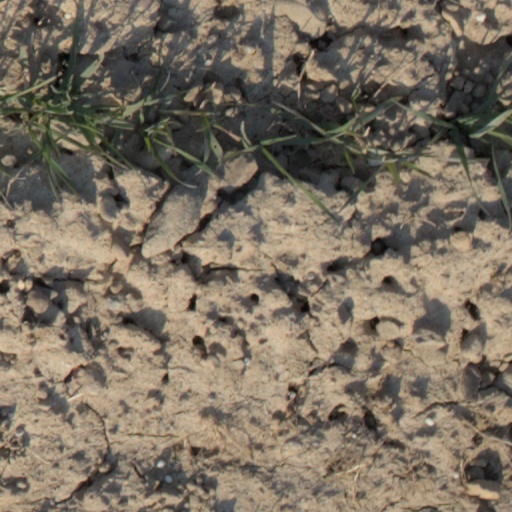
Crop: wheat